Chiyoda, Ibaraki

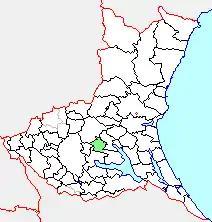
Map of Chiyoda, Ibaraki

As of 2003, the town had an estimated population of 26,943 and a population density of 555.53 persons per km. The total area was 48.50 km.